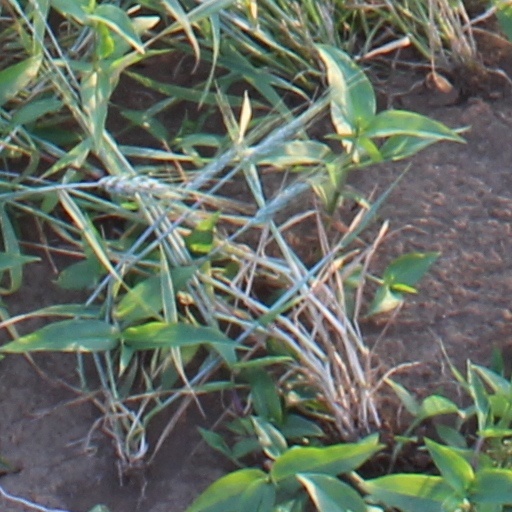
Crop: wheat